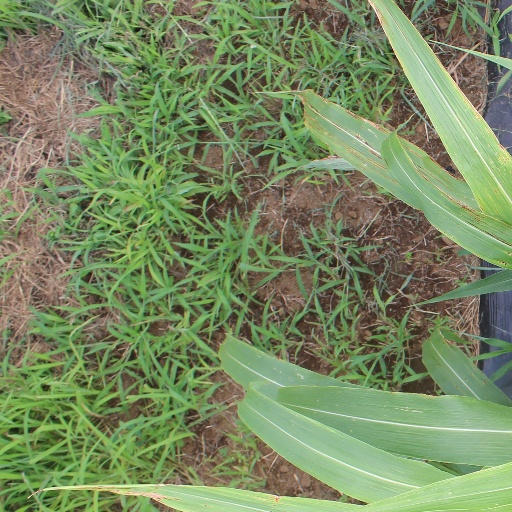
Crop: sorghum